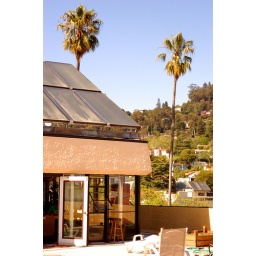
apartment in Berkeley, house roof